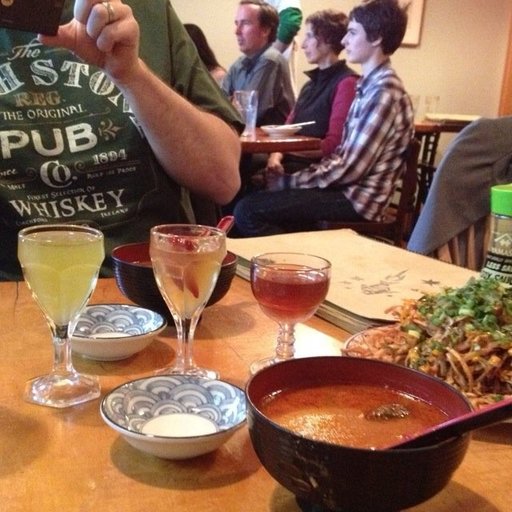
Label: miso_soup